No. 30 Squadron RAF

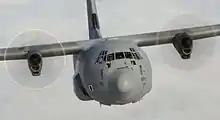
Lockheed Martin Hercules C5 "ZH883" of No. 30 Squadron in flight, 2007.

During 2008 'A' flight was based at RAF Al Udeid with the Hercules C.4.